Khalid ibn al-Walid

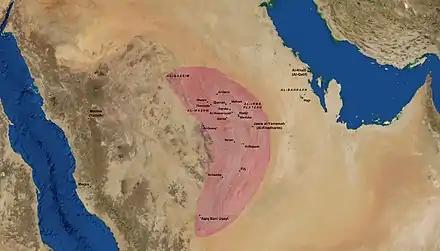
Map of the Yamama region, shaded in red. The region was conquered by Khalid from the Banu Hanifa tribe led by Musaylima

Following a series of setbacks in her conflict with rival Tamim factions, Sajah joined the strongest opponent of the Muslims: Musaylima, the leader of the sedentary Banu Hanifa tribe in the Yamama, the agricultural eastern borderlands of Najd. Musaylima had laid claims to prophet-hood before Muhammad's emigration from Mecca, and his entreaties for Muhammad to mutually recognize his divine revelation were rejected by Muhammad. After Muhammad died, support for Musaylima surged in the Yamama, whose strategic value lay not only with its abundance of wheat fields and date palms, but also its location connecting Medina to the regions of Bahrayn and Oman in eastern Arabia. Abu Bakr had dispatched Shurahbil ibn Hasana and Khalid's cousin Ikrima with an army to reinforce the Muslim governor in the Yamama, Musaylima's tribal kinsman Thumama ibn Uthal. According to the modern historian Meir Jacob Kister, it was likely the threat posed by this army which compelled Musaylima to forge an alliance with Sajah. Ikrima was repelled by Musaylima's forces and thereafter instructed by Abu Bakr to quell rebellions in Oman and Mahra (central southern Arabia) while Shurahbil was to remain in the Yamama in expectation of Khalid's large army.